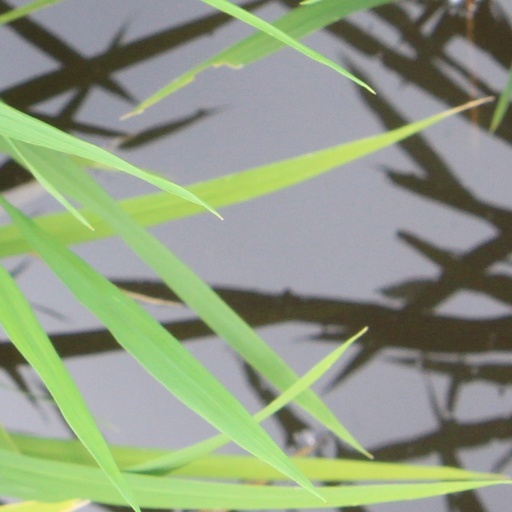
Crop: rice